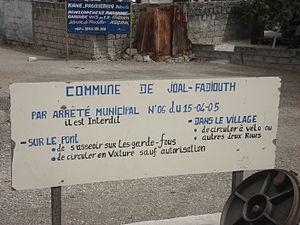
Joal-Fadiouth est une commune du Sénégal située à l'extrémité de la Petite-Côte, au sud-est de Dakar.